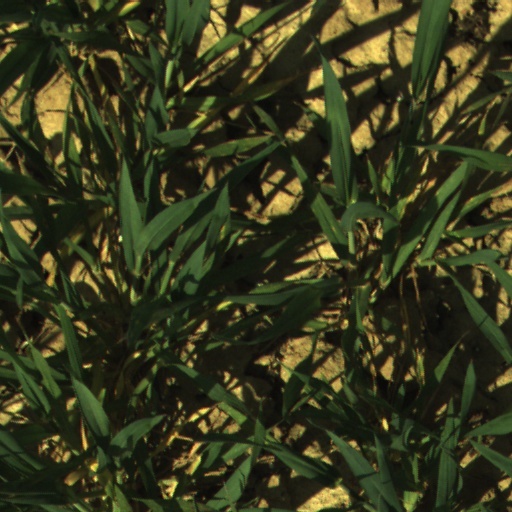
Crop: wheat